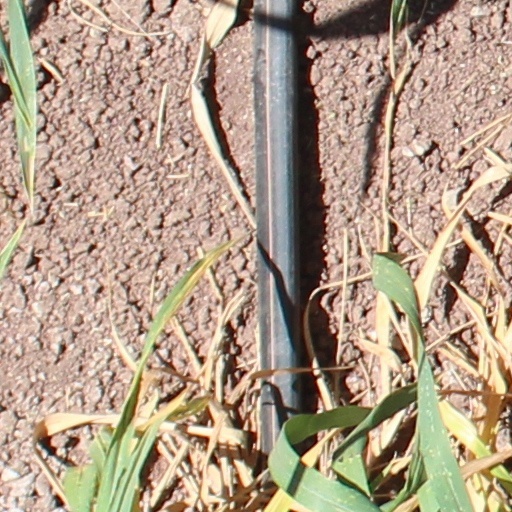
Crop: wheat